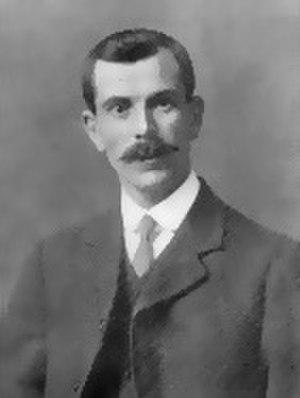
George Larner est un ancien athlète britannique spécialiste de la marche athlétique, double médaillé d'or aux Jeux olympiques d'été, en 1908.